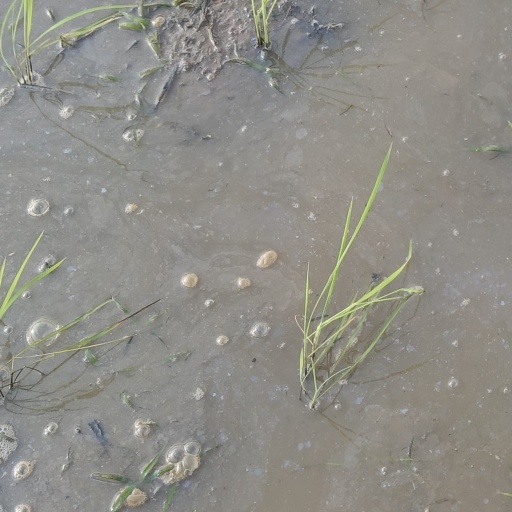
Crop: rice